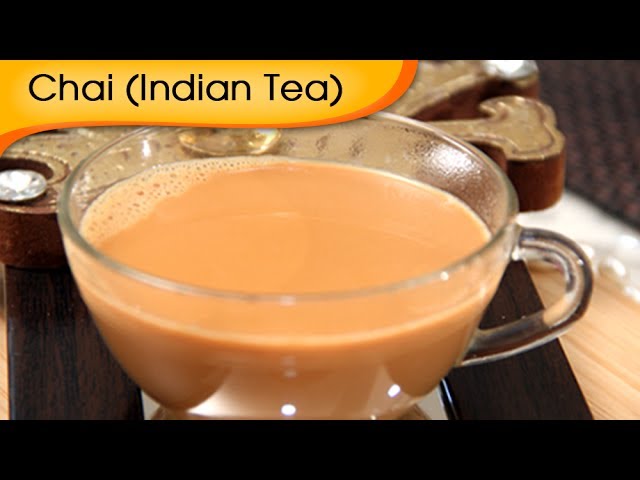
Dish: chai